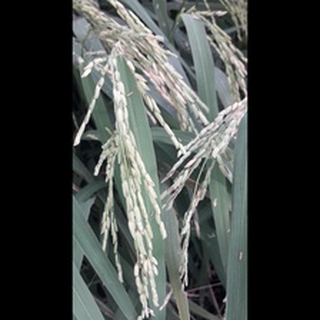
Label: healthy_rice